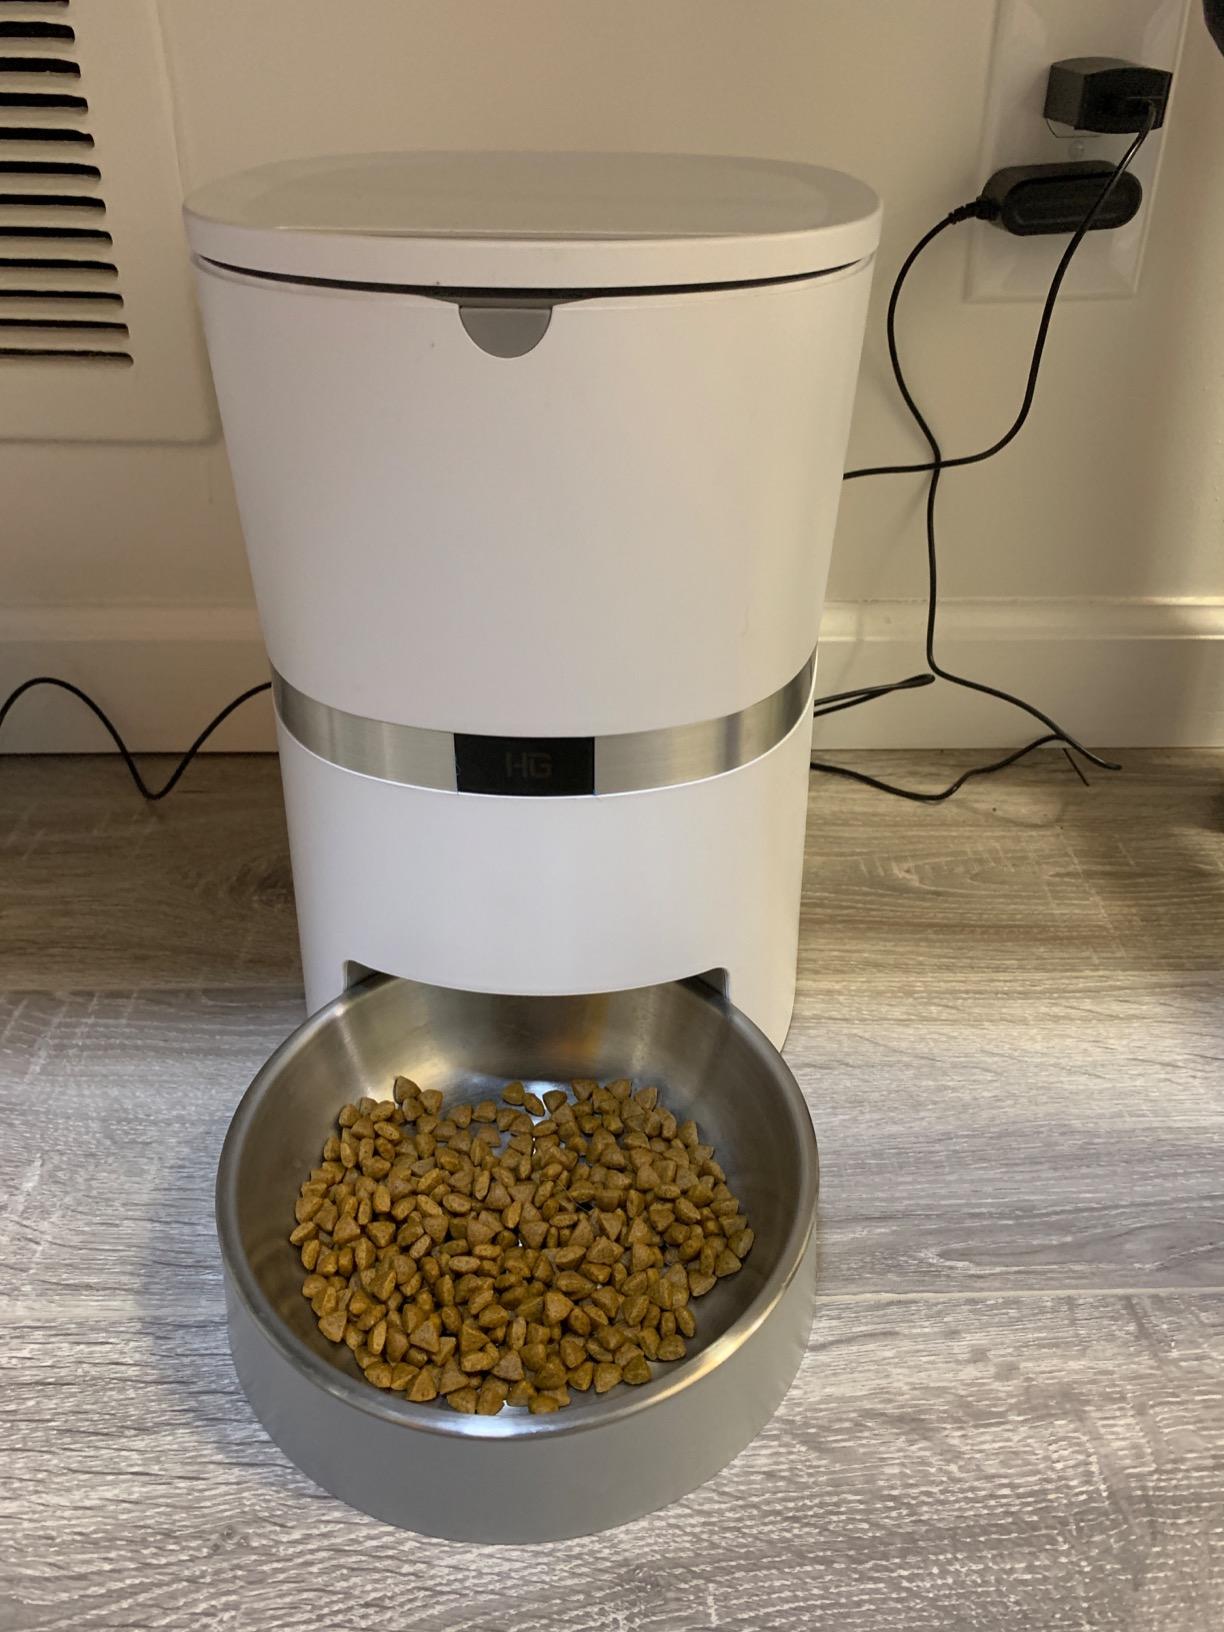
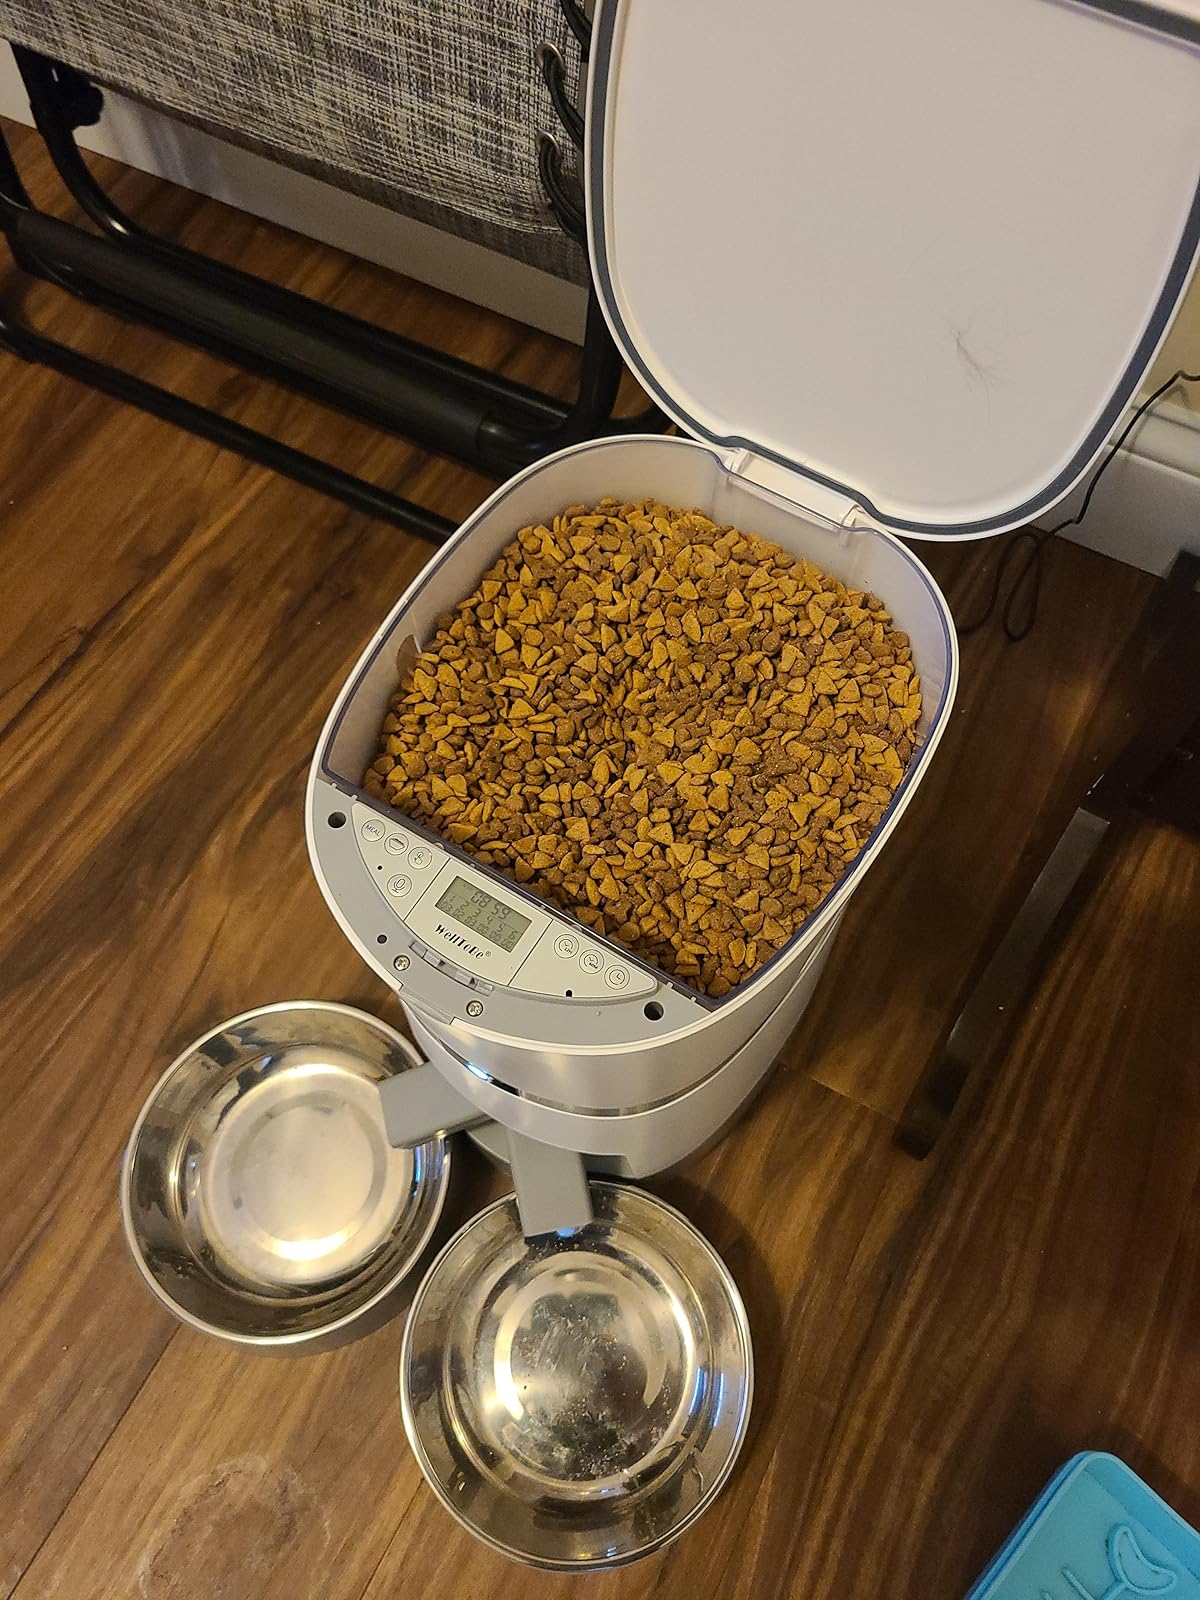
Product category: items_feeder
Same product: no